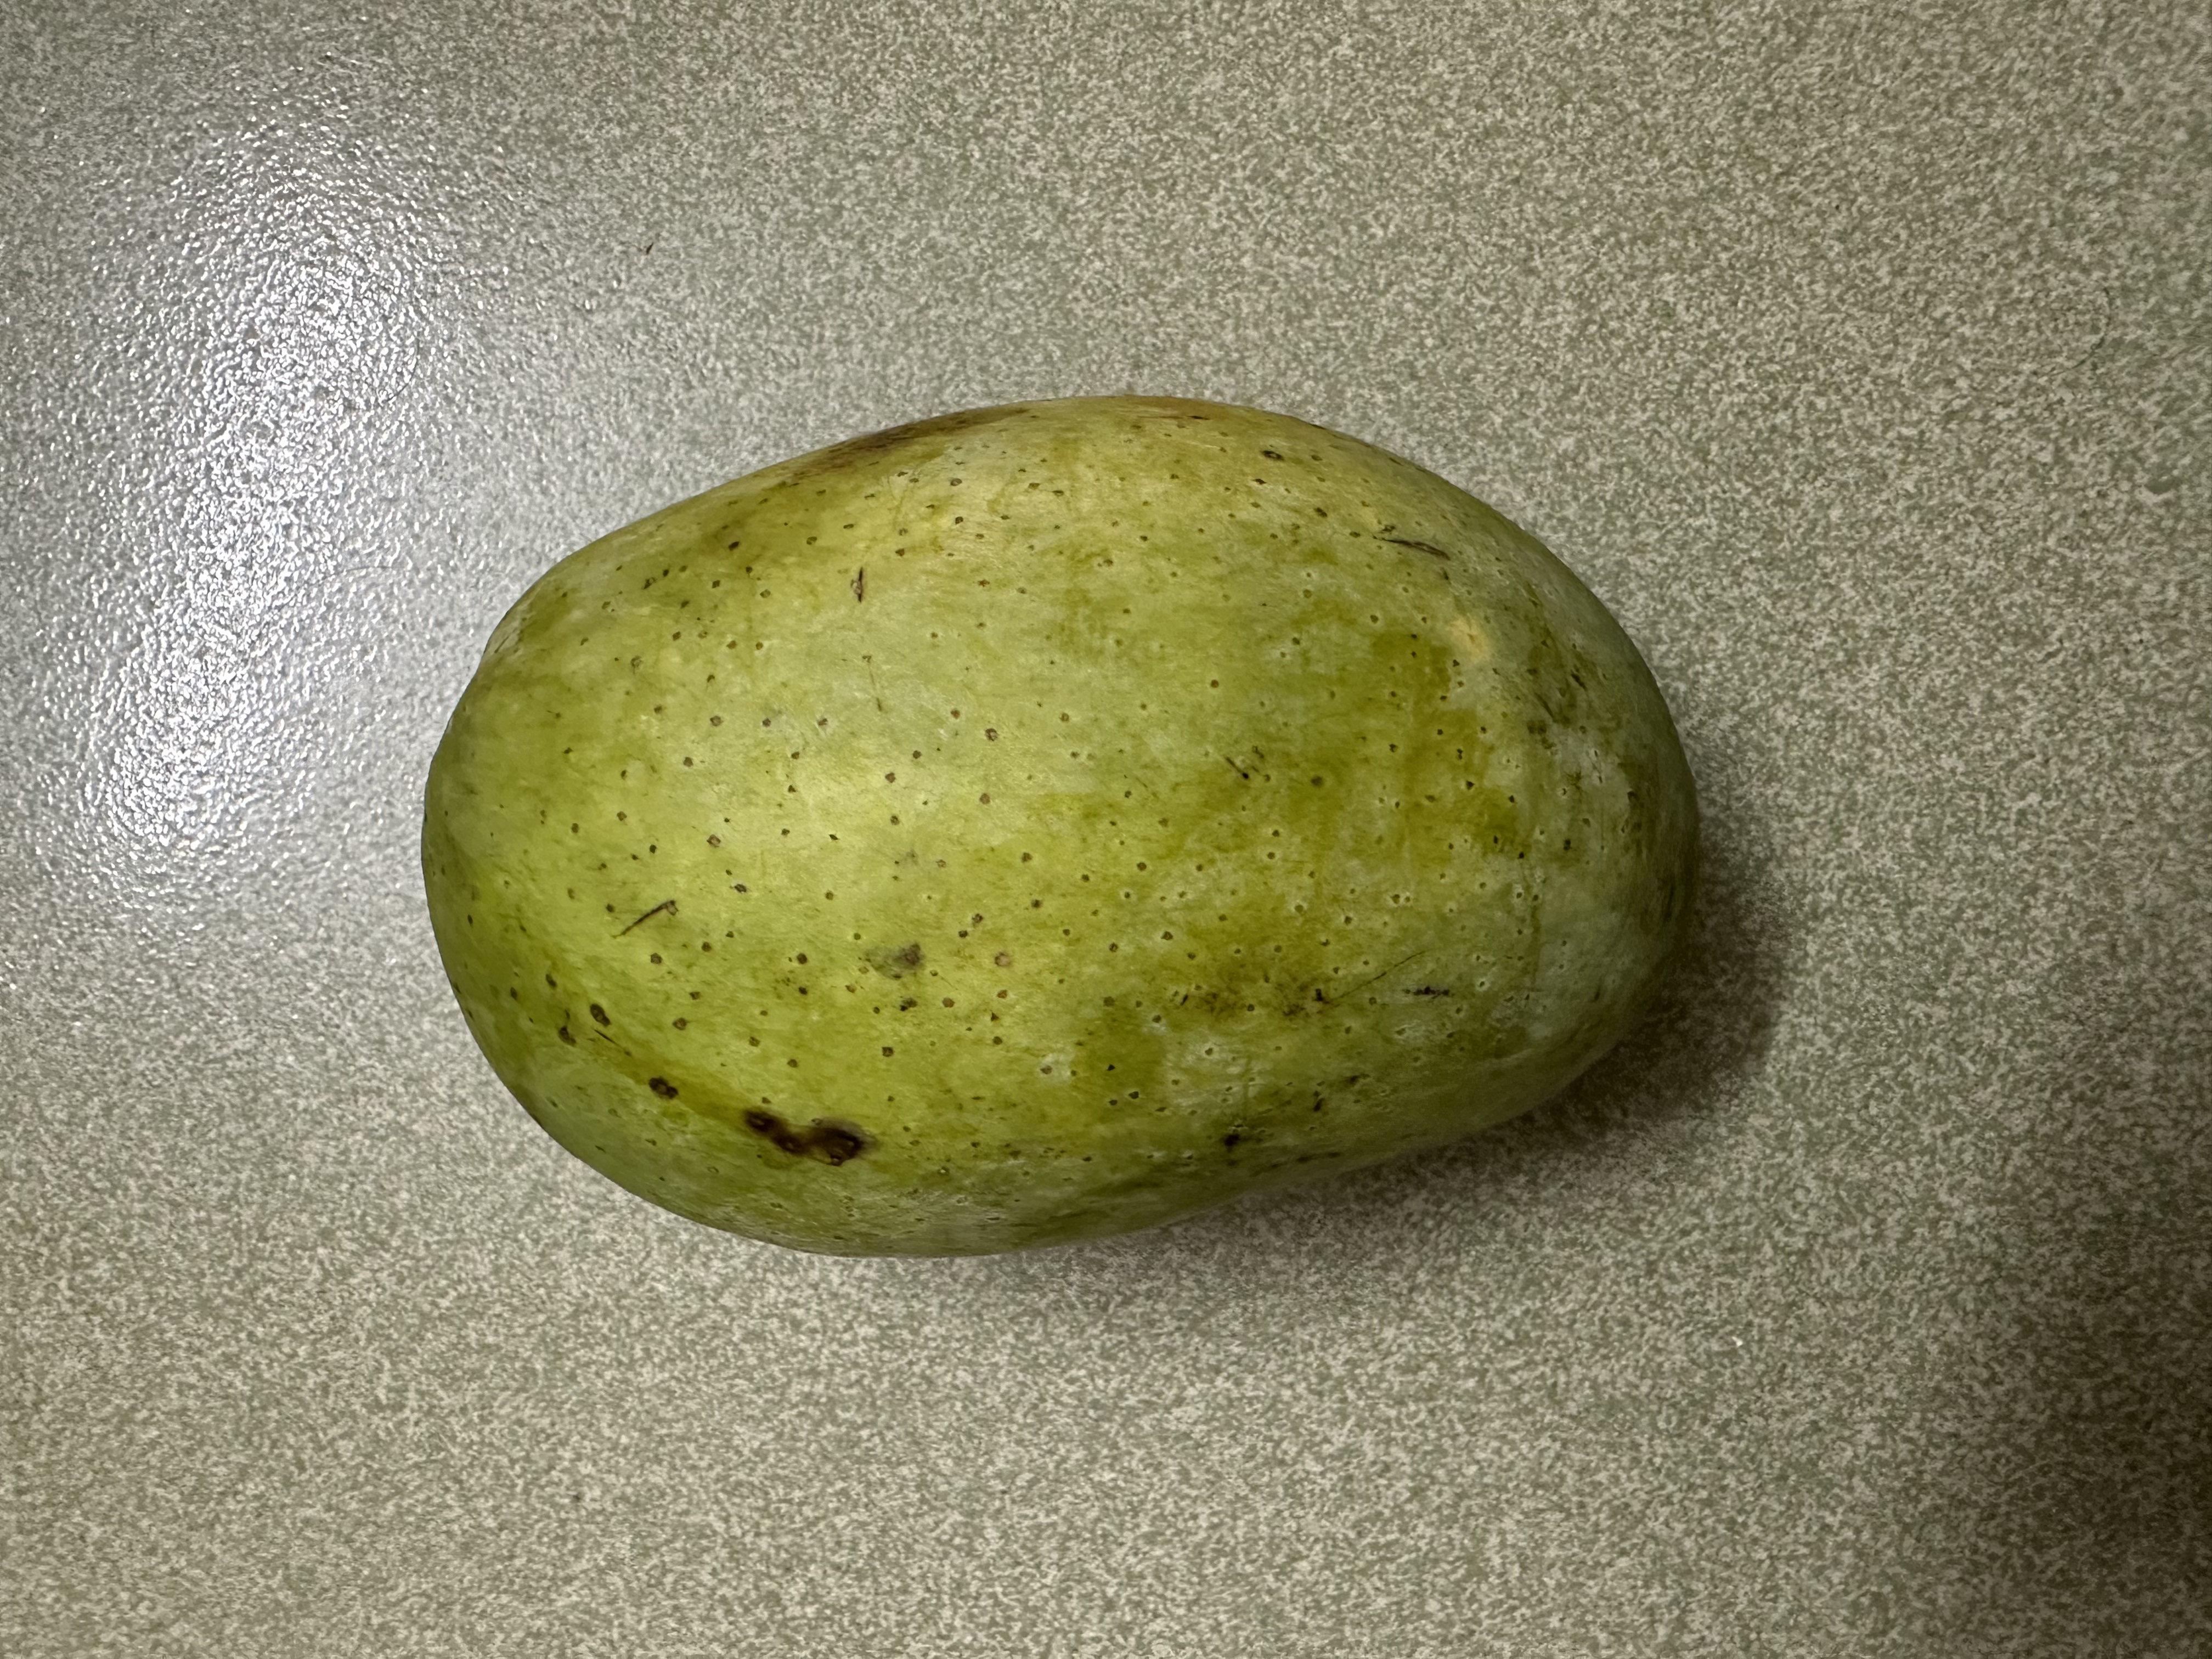
Mango variety: Fazlee